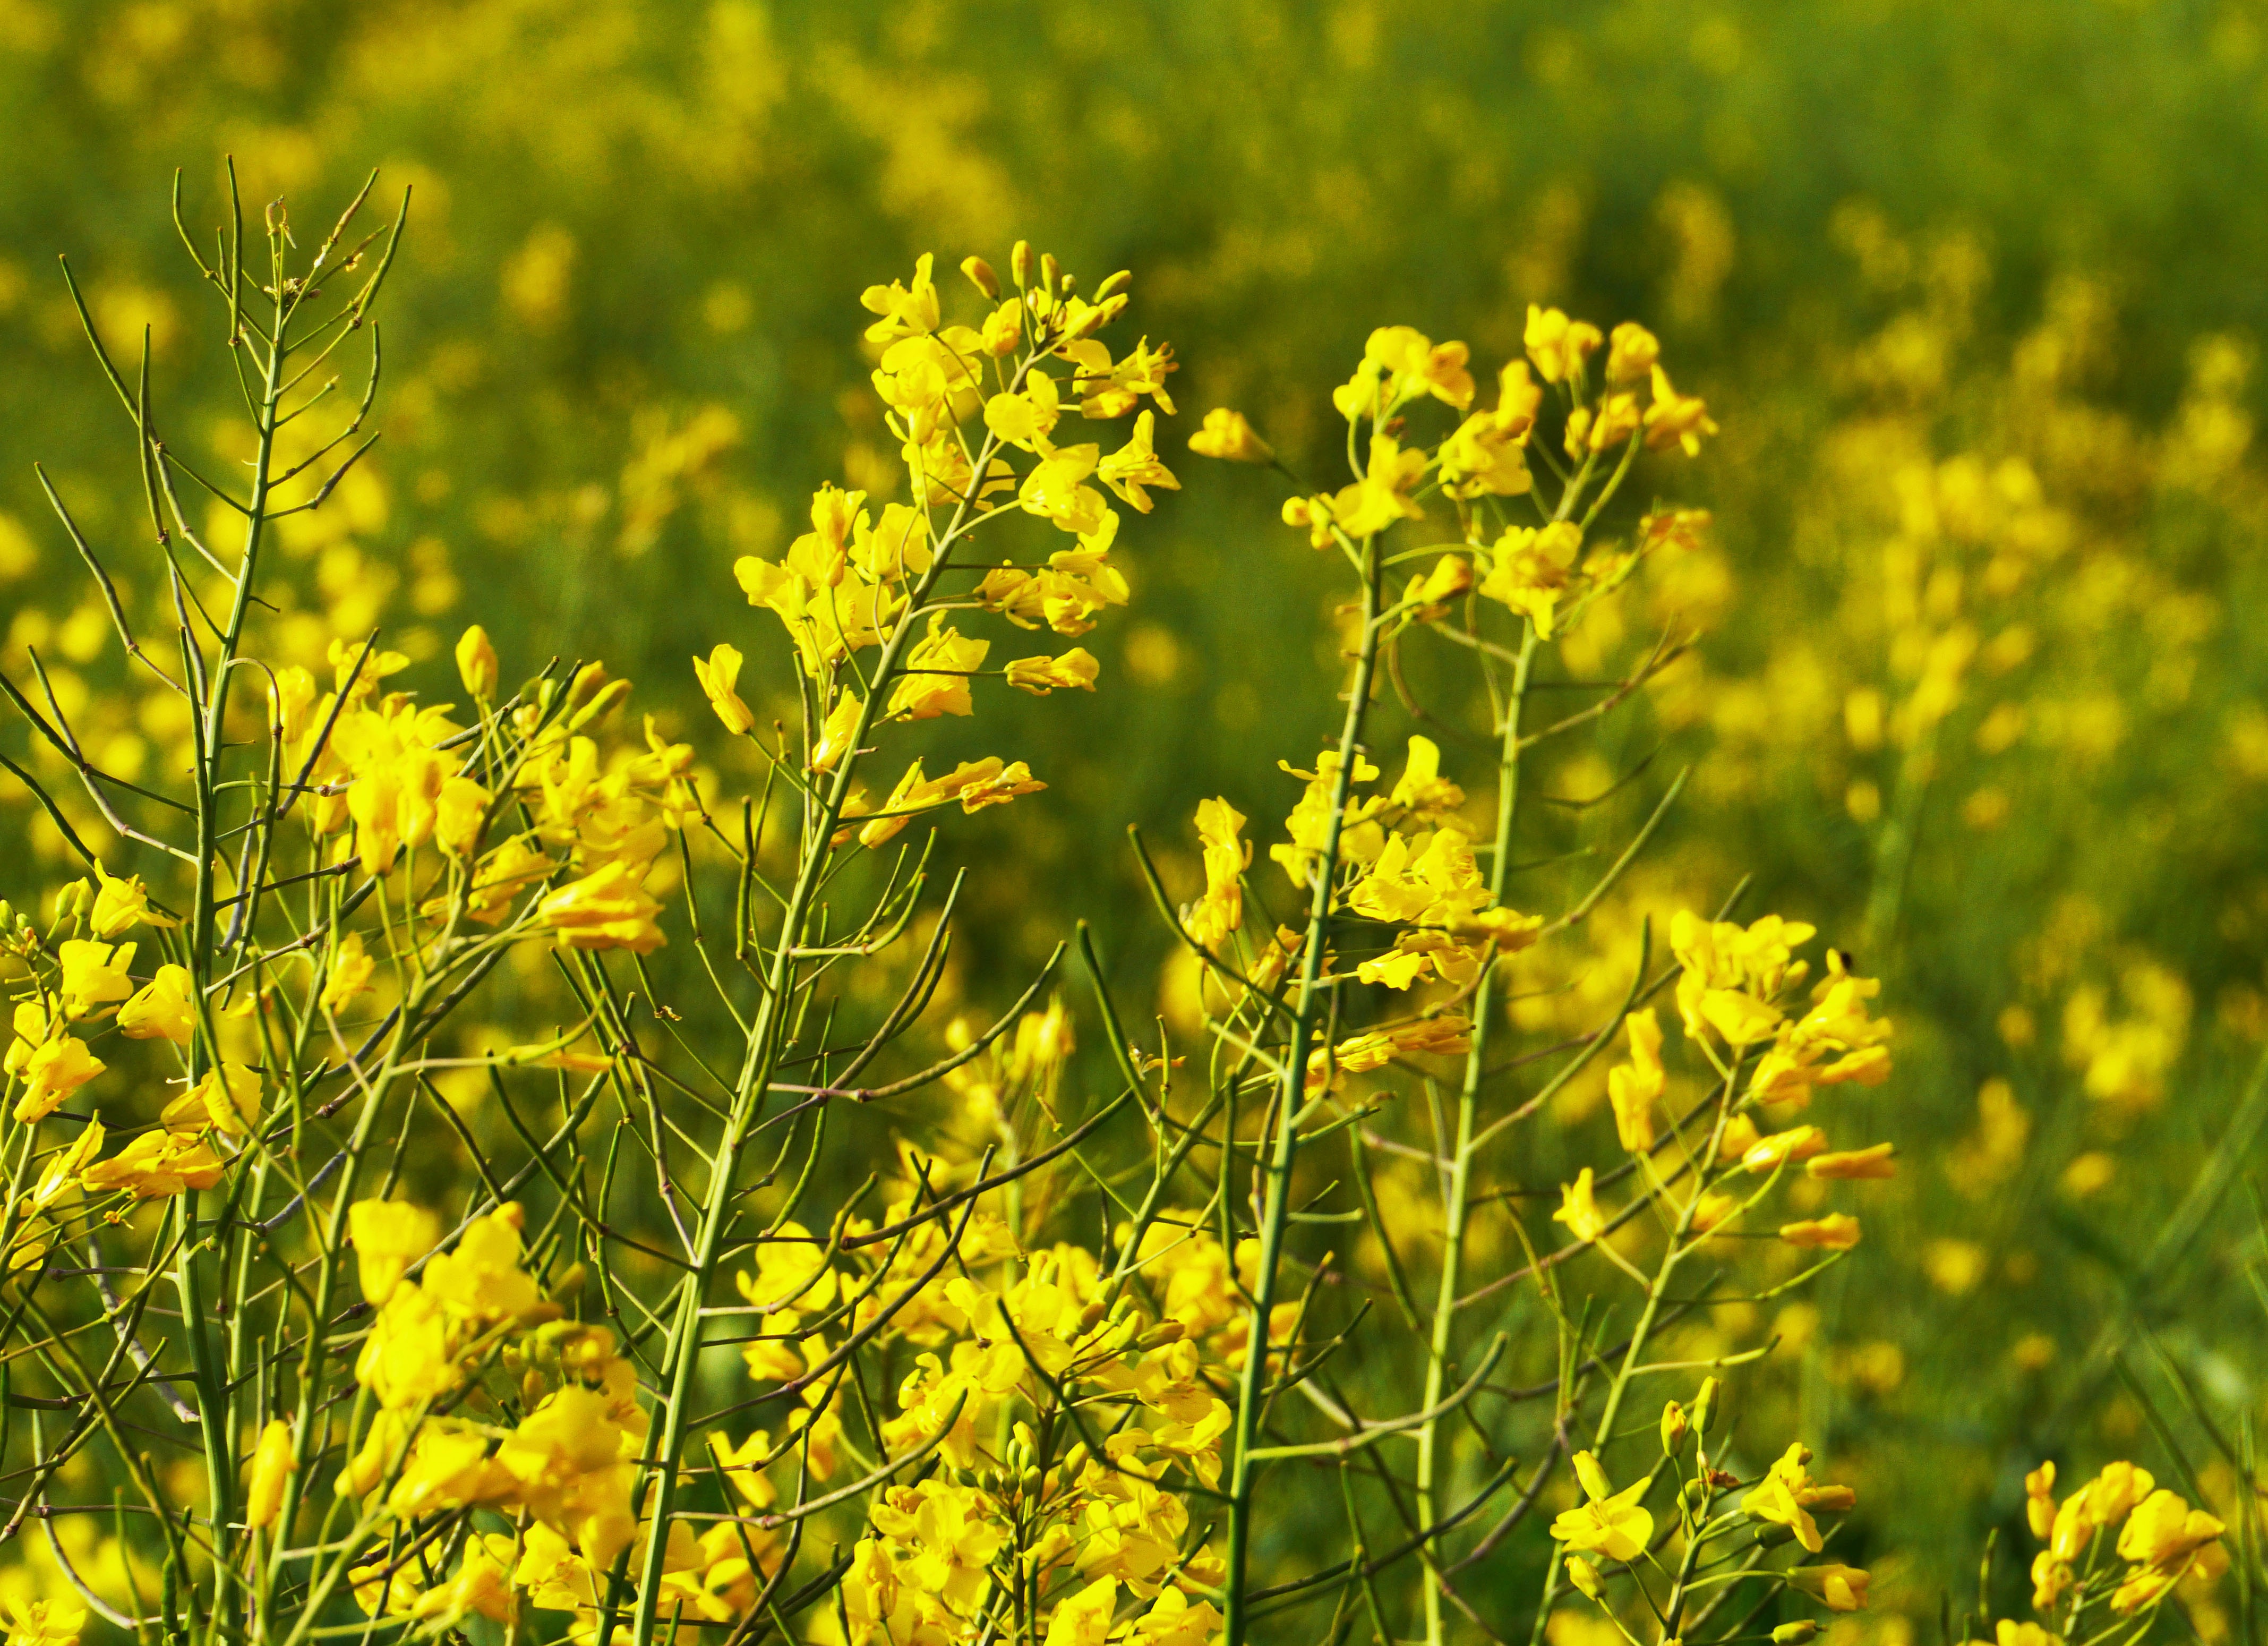
blossom, plant, field, meadow, prairie, sunlight, flower, bloom, food, herb, produce, vegetable, crop, yellow, agriculture, rapeseed, wildflower, grassland, crops, canola, oil, mustard, brassica, bright yellow, inflorescence, oilseed rape, rape blossom, flowering plant, field of rapeseeds, rapeseed oil, grass family, land plant, mustard plant, mustard and cabbage family, brassica rapa